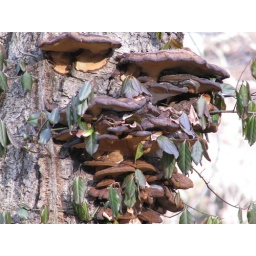
a large group of fungus on a tree by rock creek